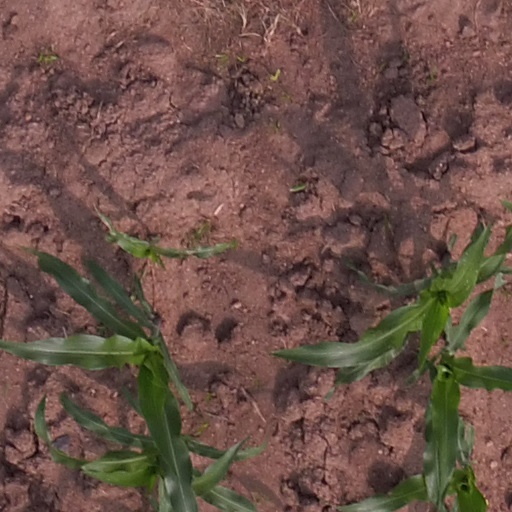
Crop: maize; corn